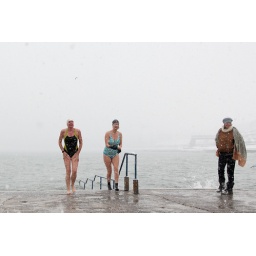
Two swimmers emerge from the water at Seapoint swimming spot as snow falls around them.  Photo Gary Fox